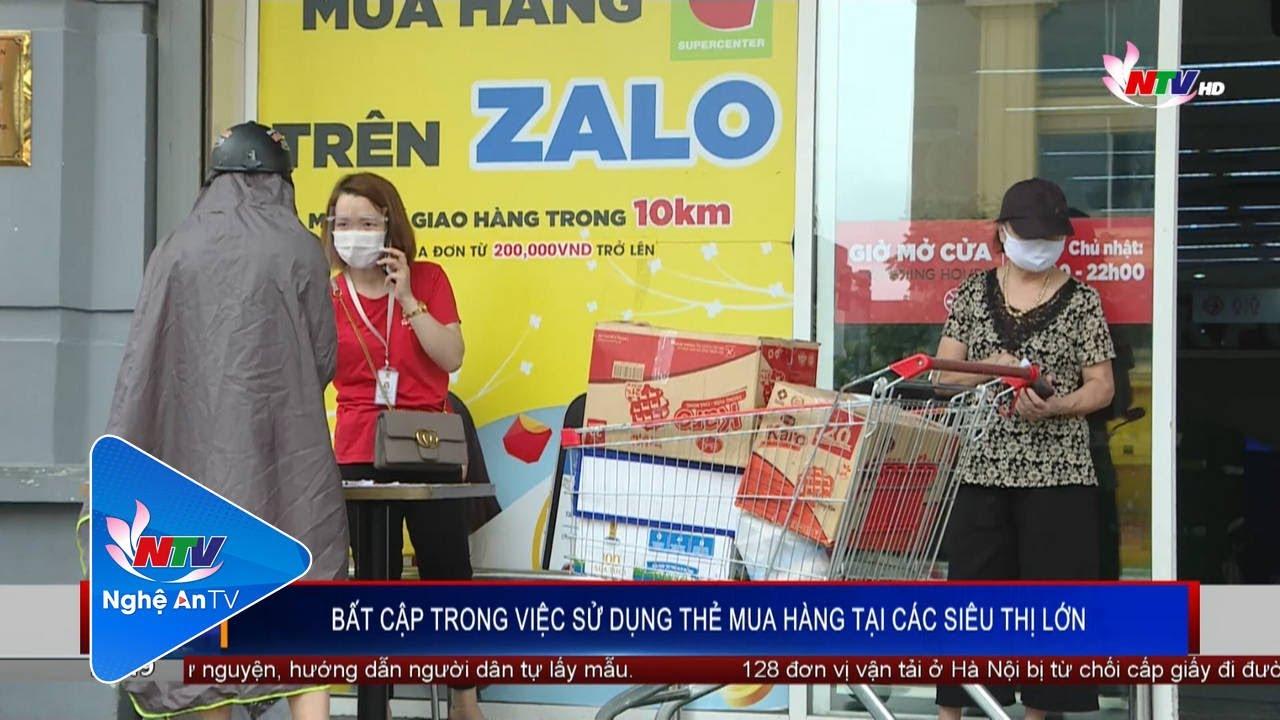
ở xung quanh của chiếc xe đẩy siêu thị có sự xuất hiện của một nhóm người